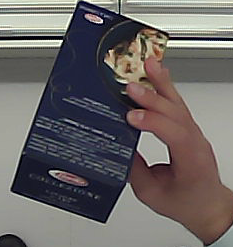
Product: barilla_lasagne